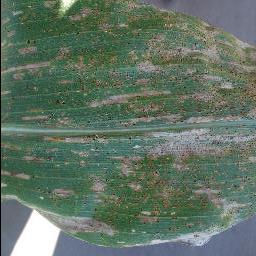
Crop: corn
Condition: (maize)_cercospora_spot_gray_spot